Operation Sportpalast

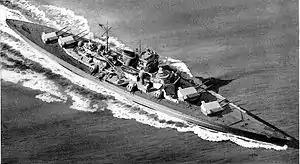
A recognition drawing of "Tirpitz" as she appeared in 1942

After the German invasion of the Soviet Union on 22 June 1941 the Allies began sending convoys loaded with supplies through the Norwegian Sea and Arctic Ocean to ports in northern Russia. The Arctic convoys that were dispatched during 1941 and early 1942 were lightly opposed, with only a single Allied merchant ship and the destroyer being sunk by German submarines prior to March 1942. Harsh weather conditions, including extreme cold, heavy seas and gales, made air and naval operations in the area difficult for all of the combatants.